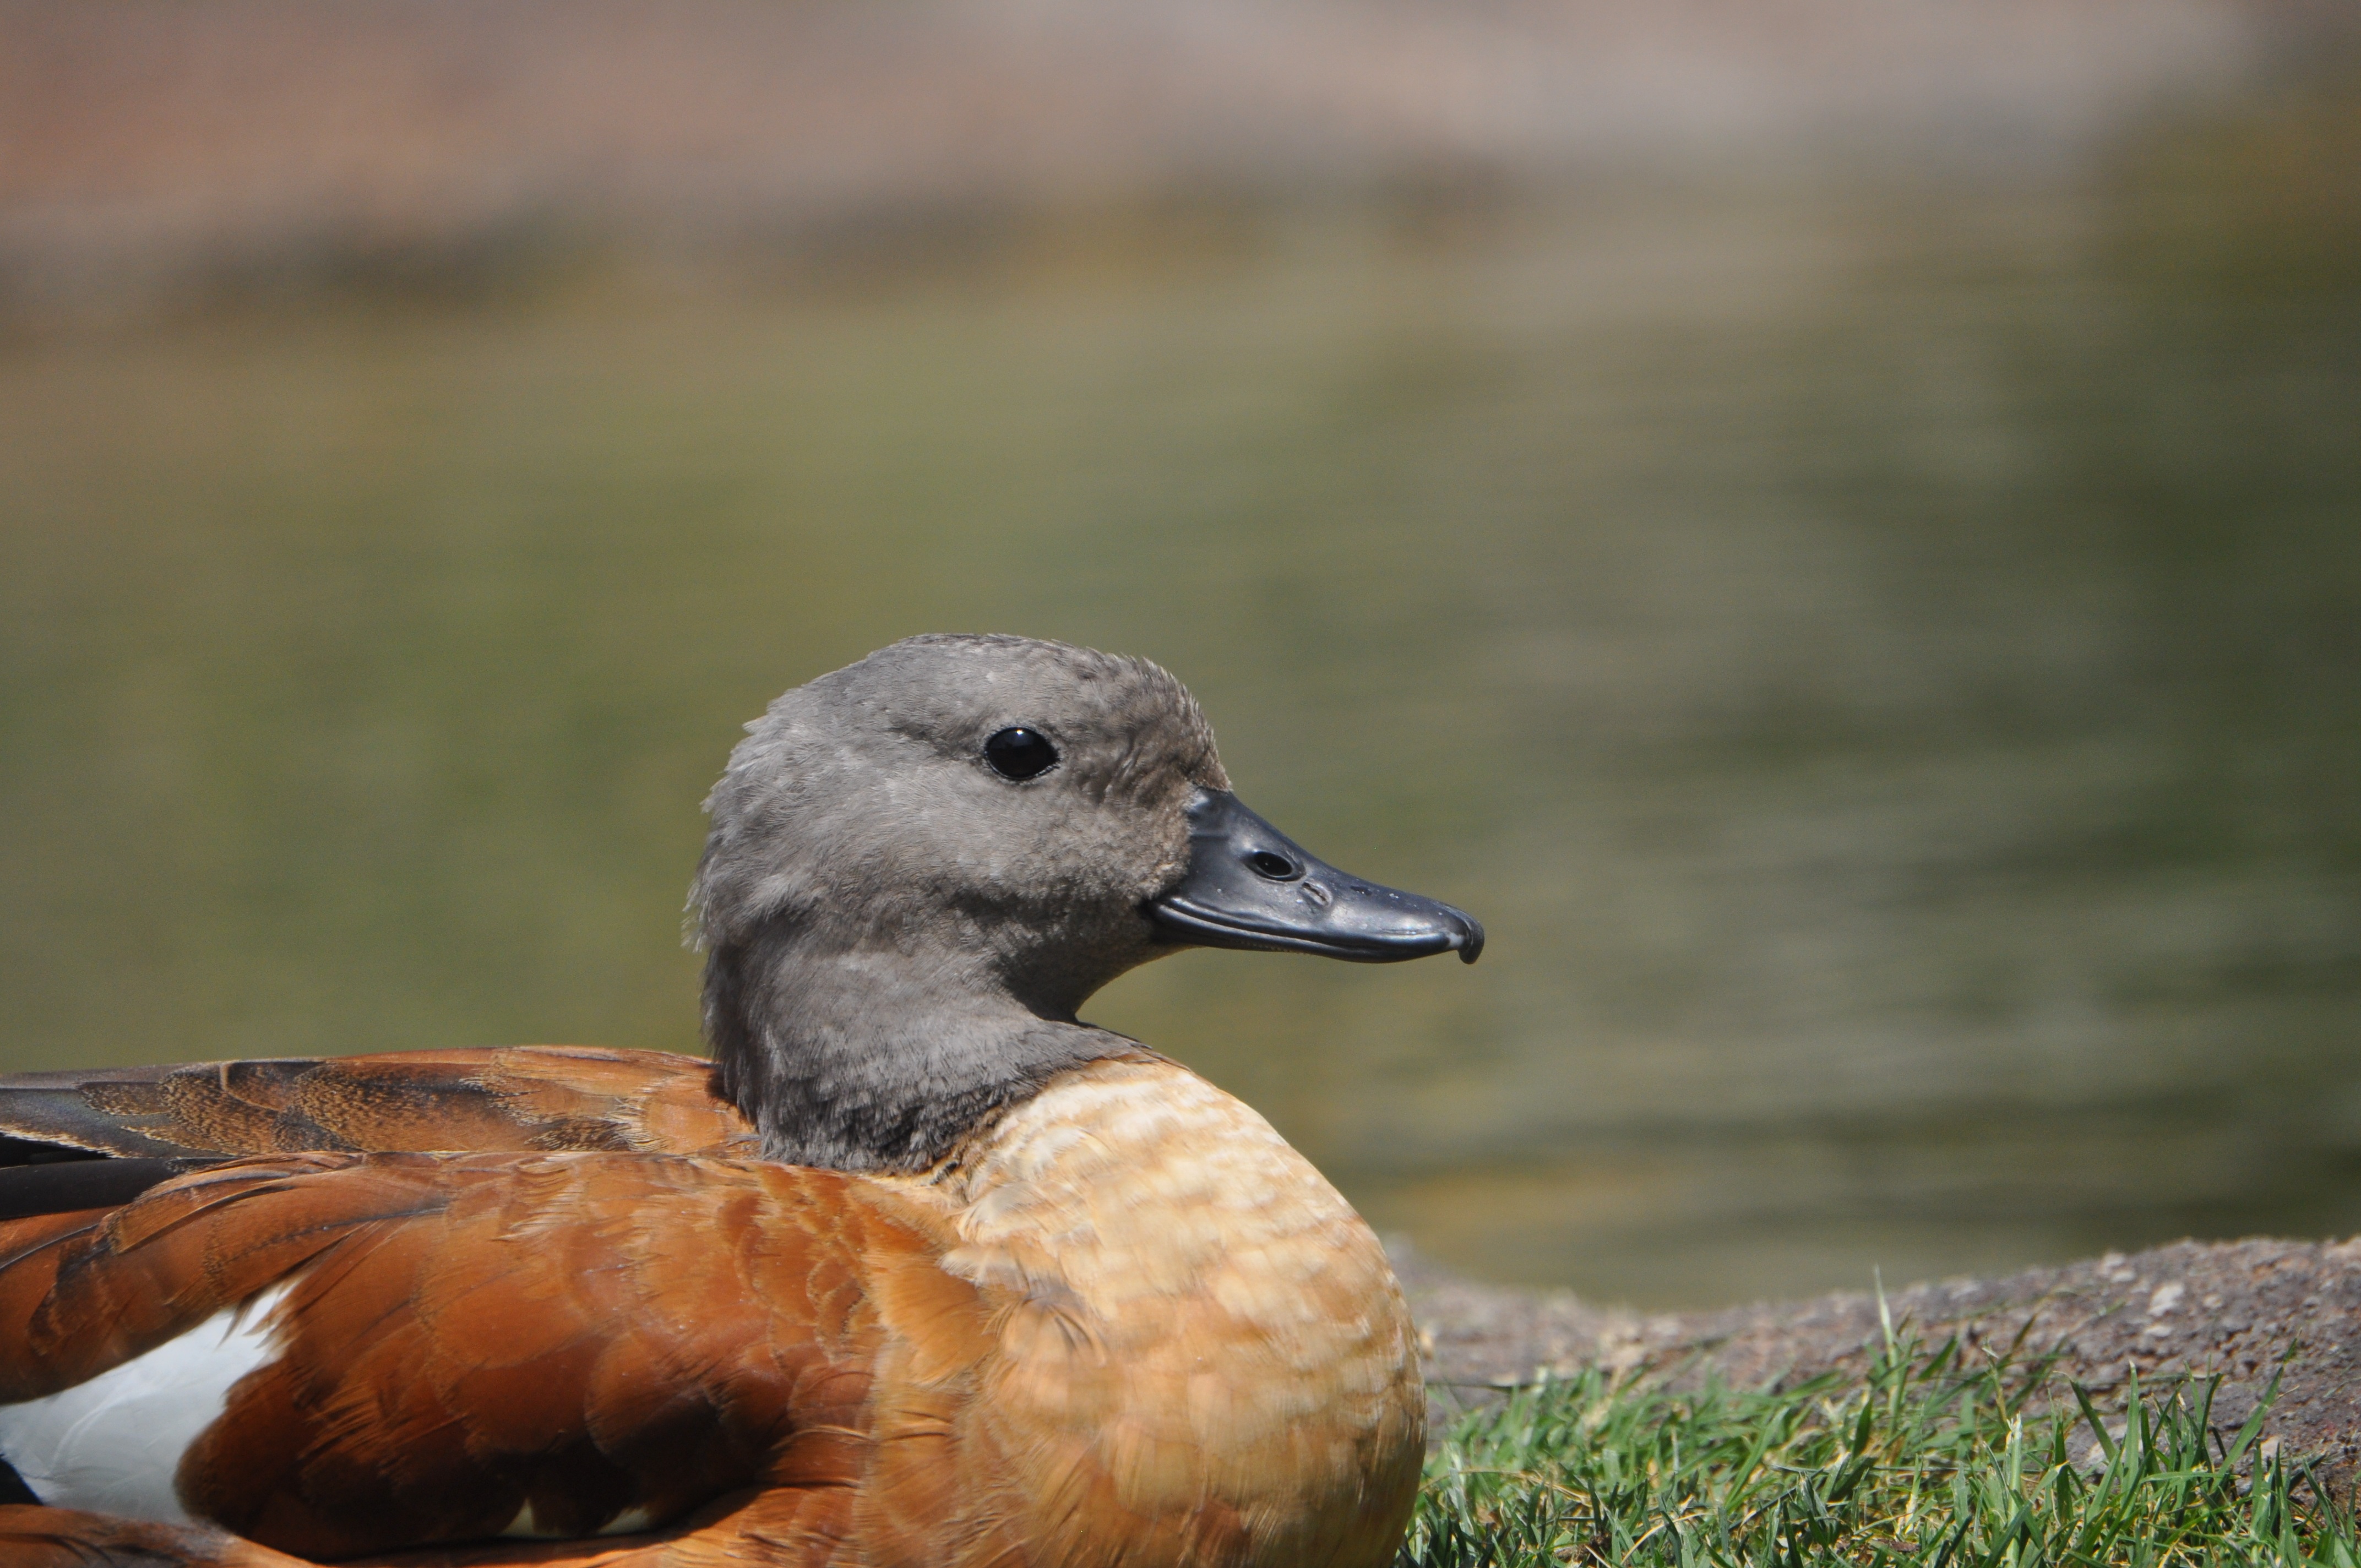
nature, bird, animal, alone, wildlife, beak, fauna, duck, goose, vertebrate, waterfowl, water bird, mallard, ducks geese and swans